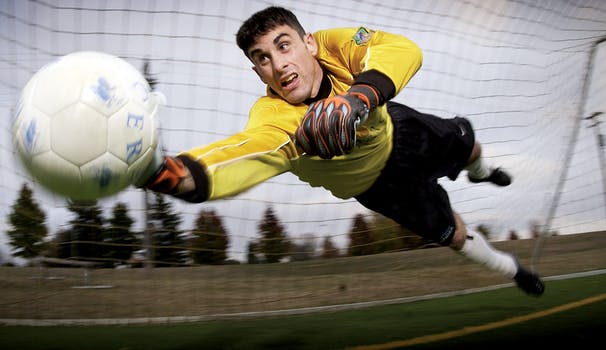
Label: No Watermark